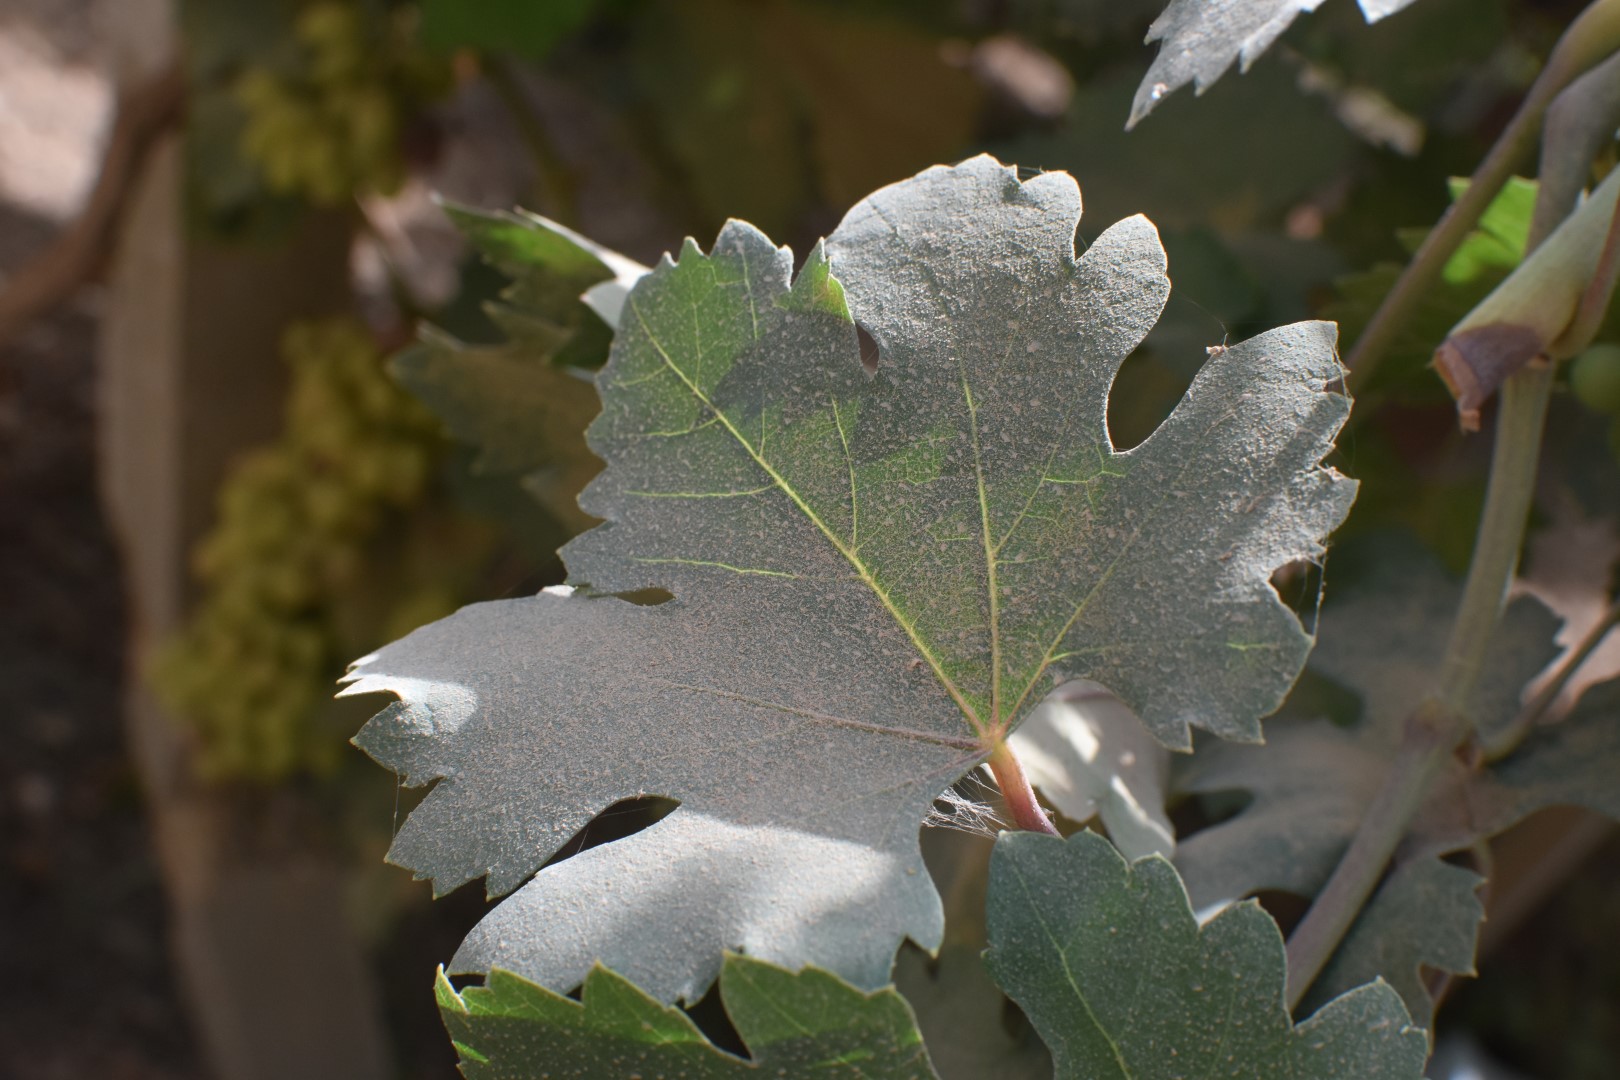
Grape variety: Riasi